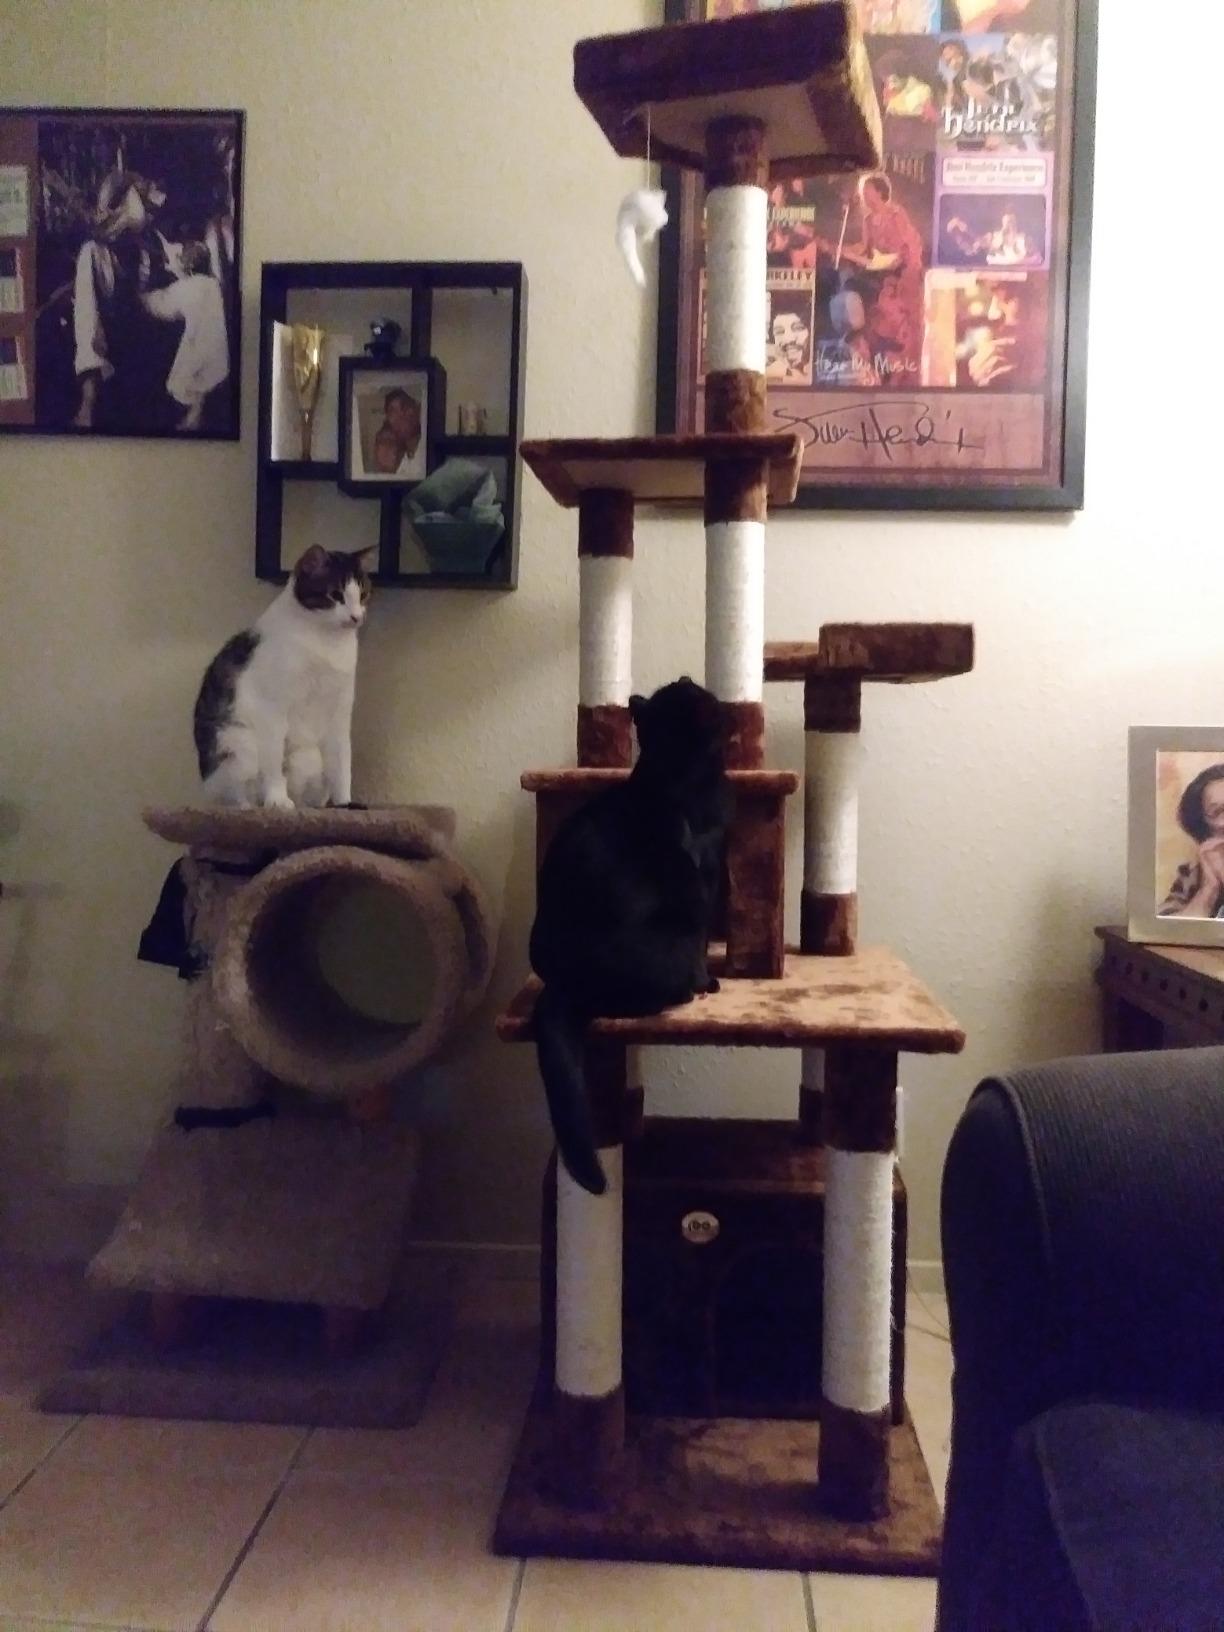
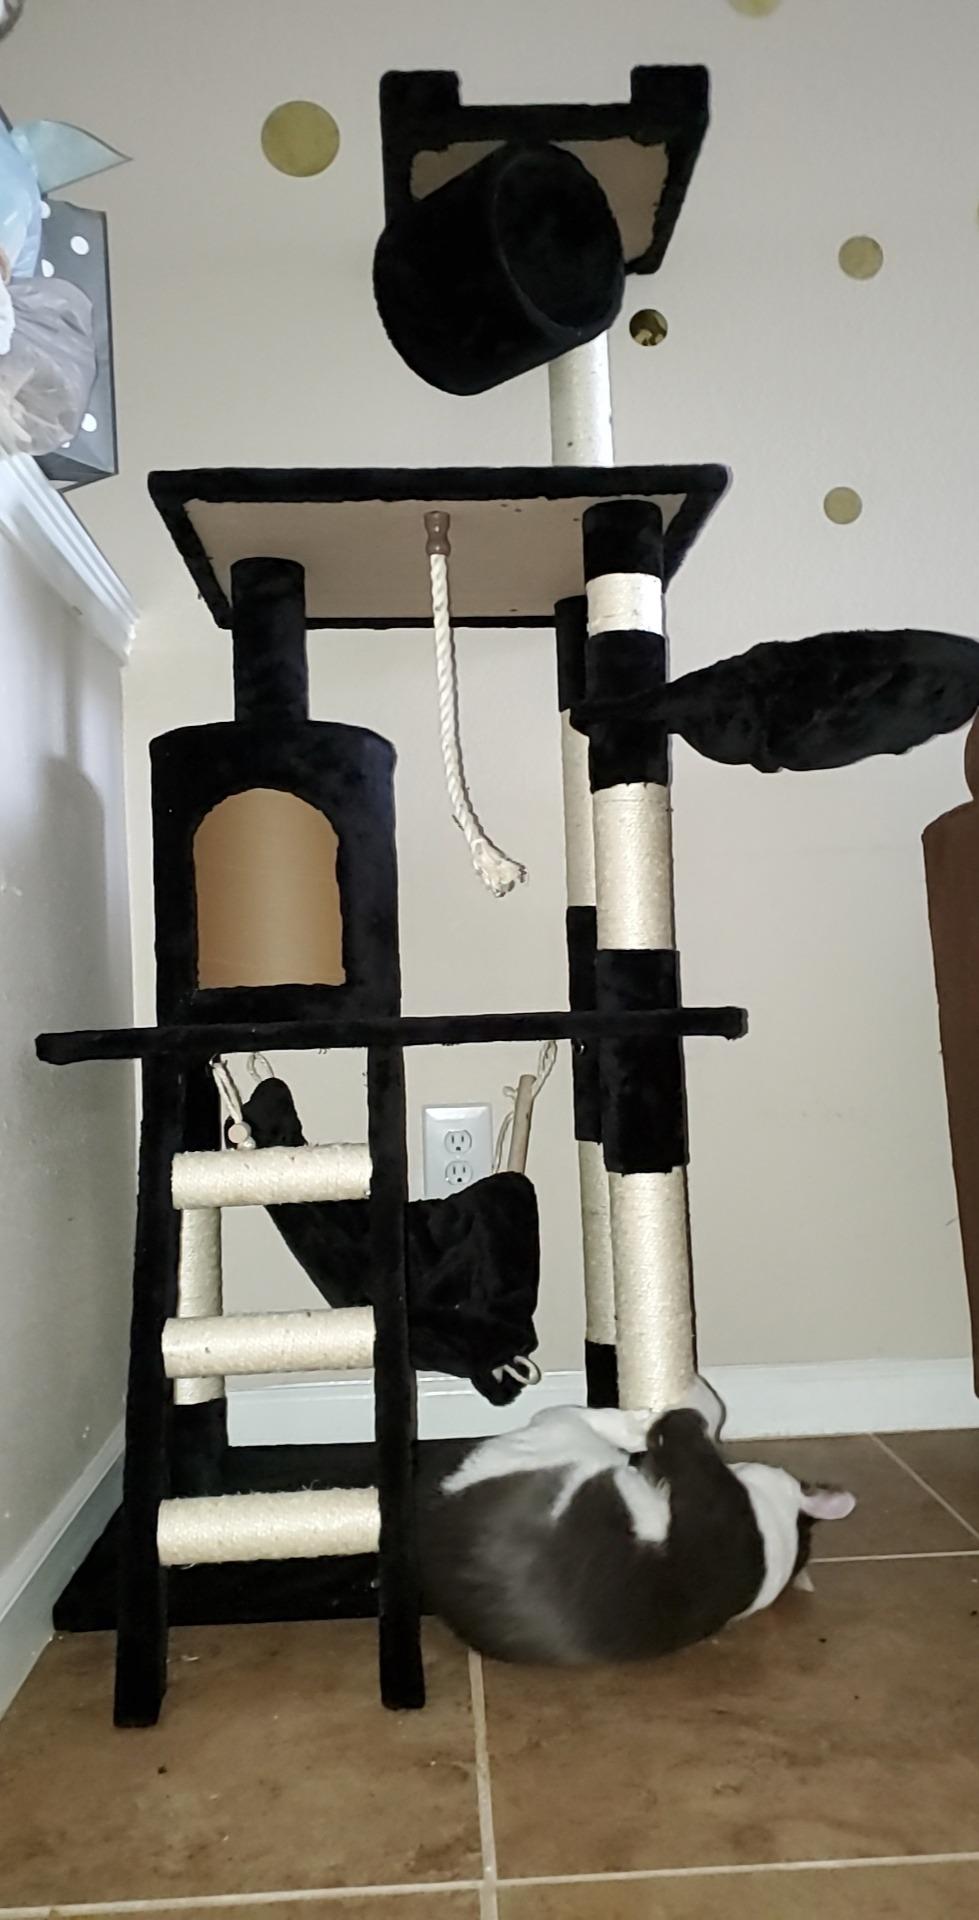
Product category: items_cat tree
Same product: no